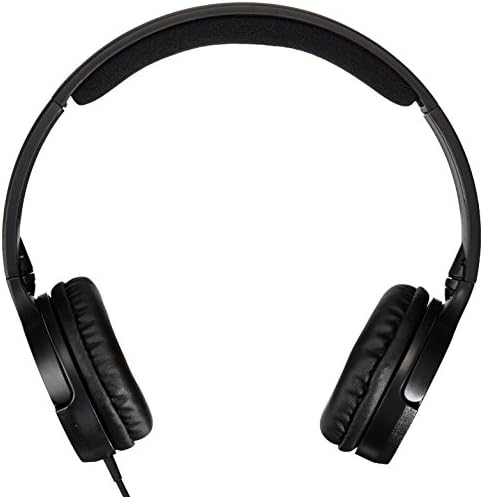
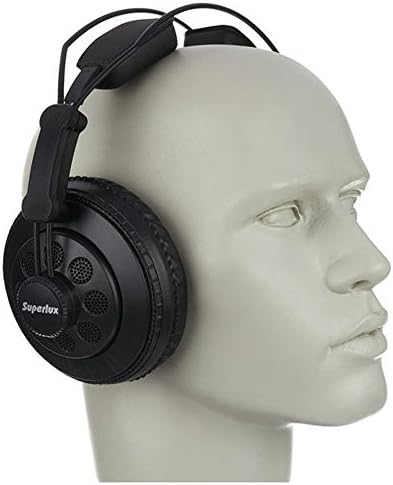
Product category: headphones
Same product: no